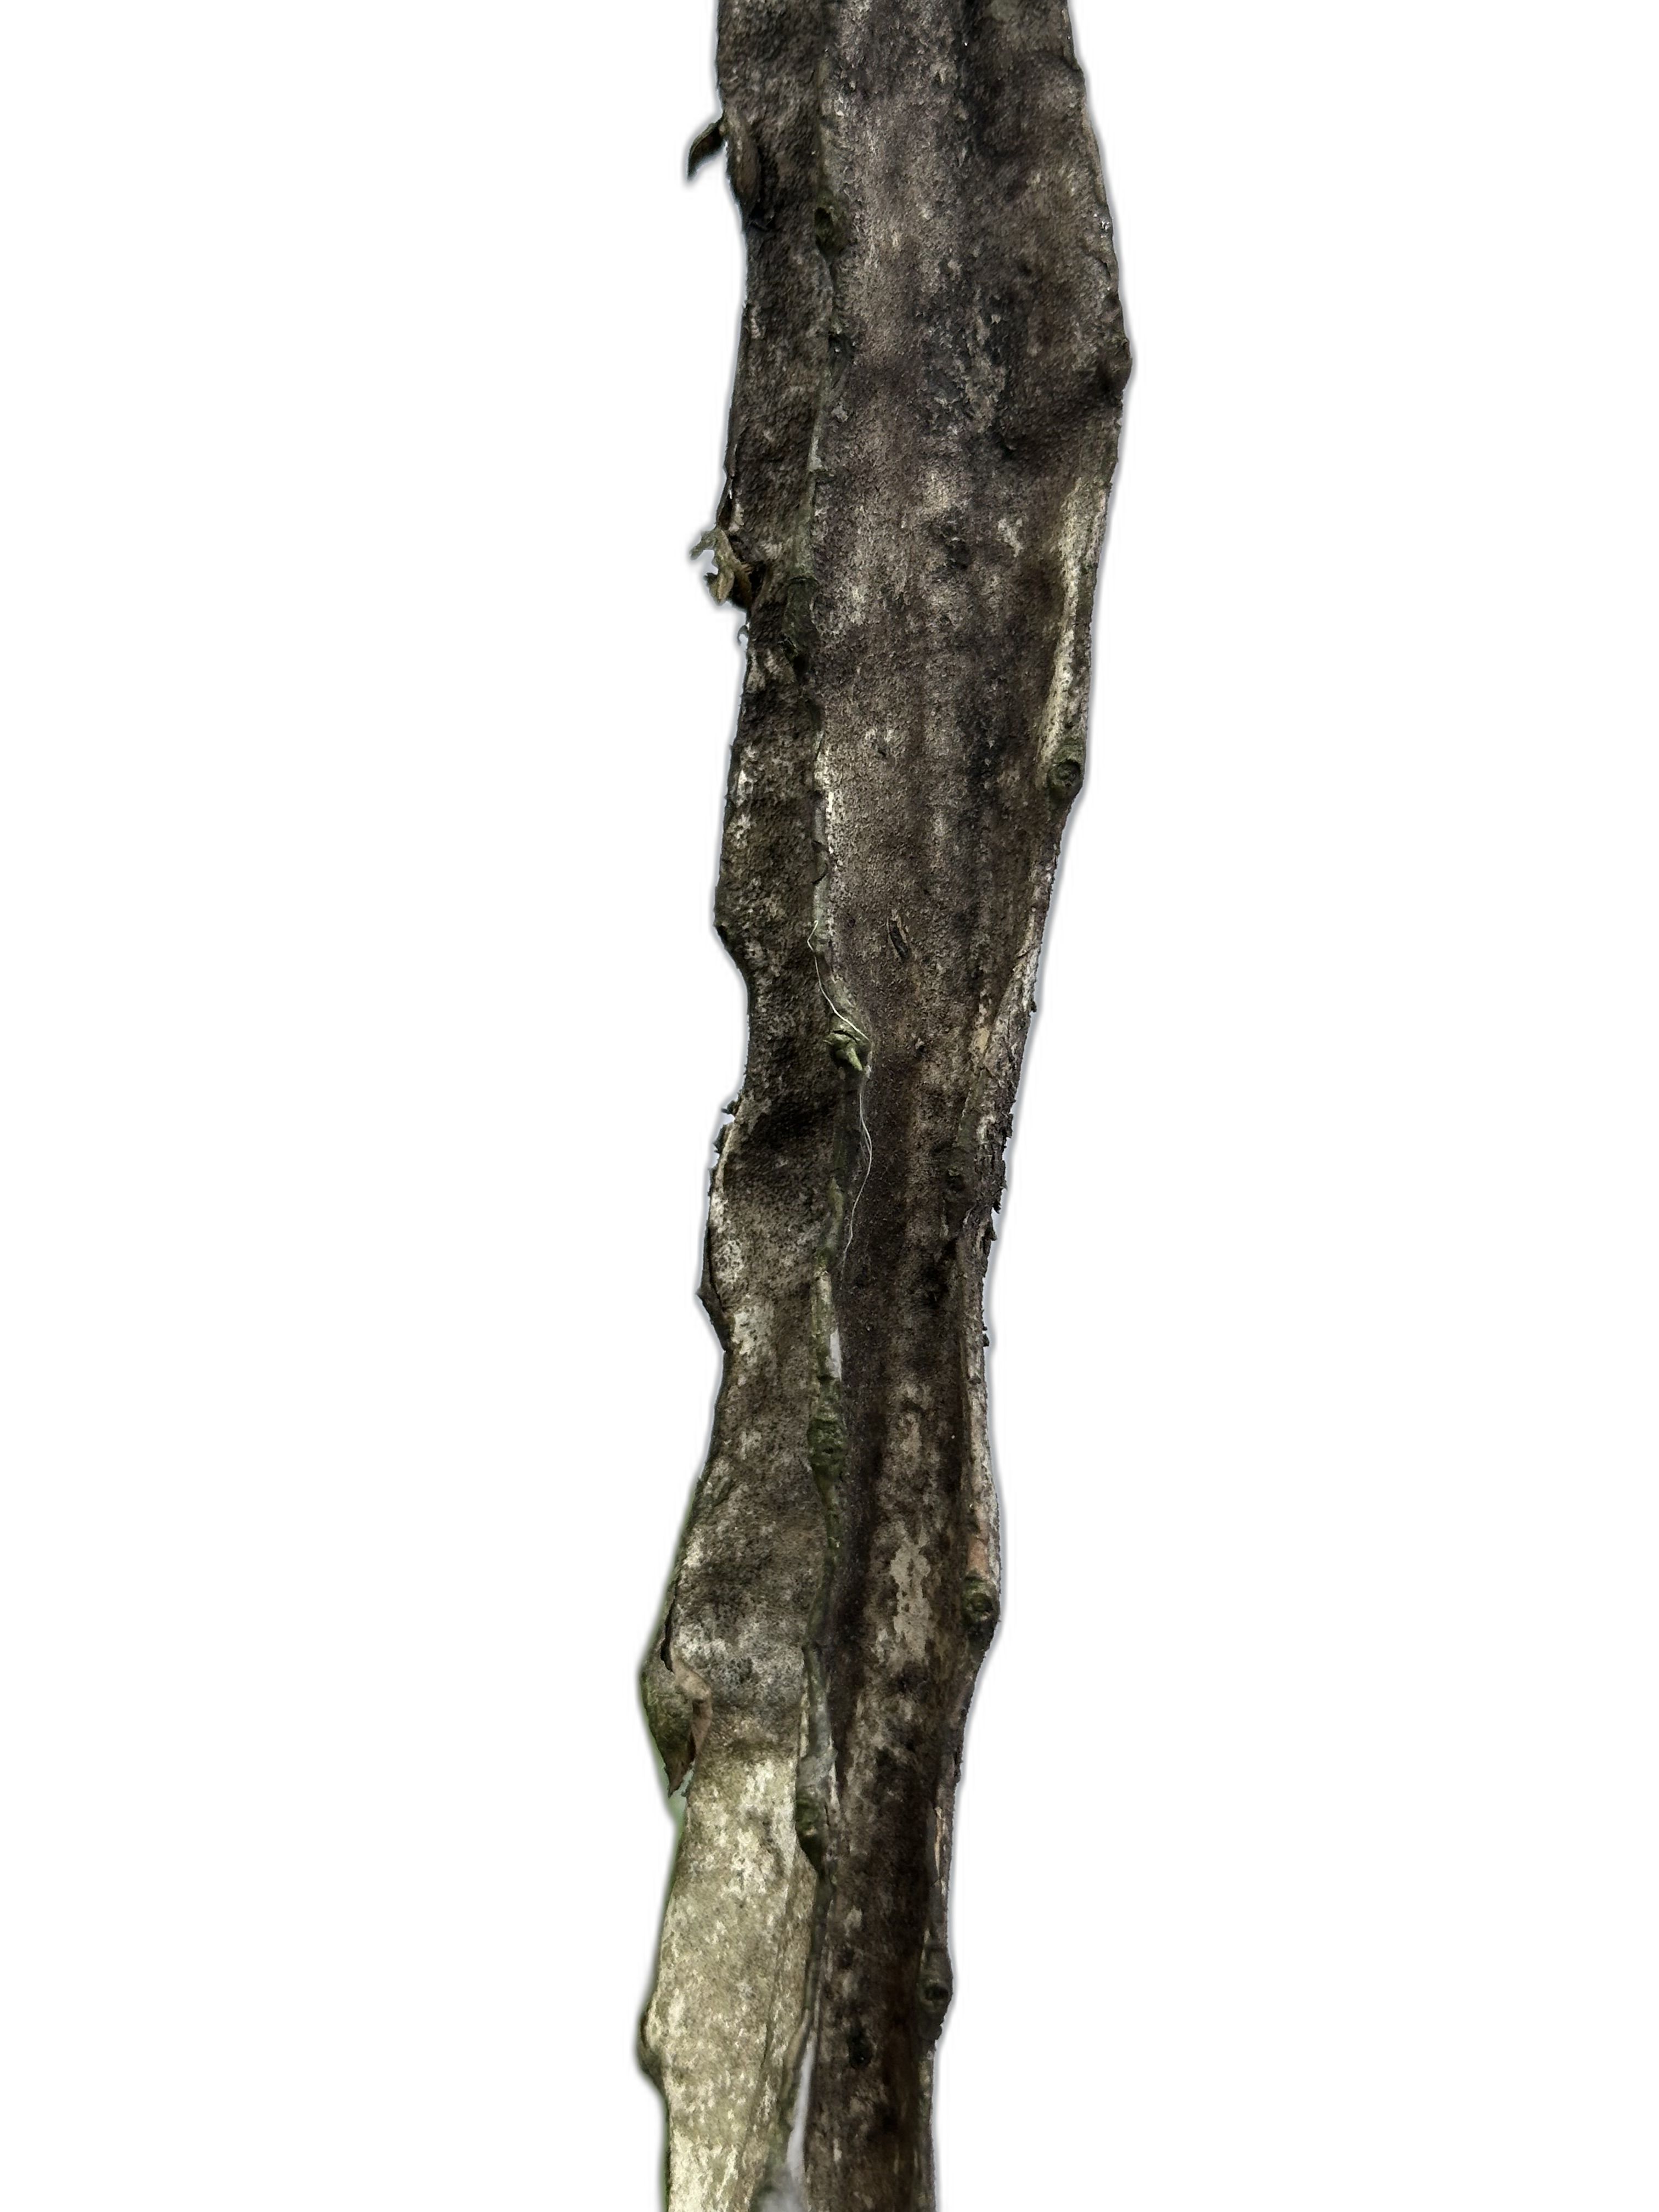
Label: Bad leaf